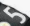
Number: 5